International Federation of Action by Christians for the Abolition of Torture

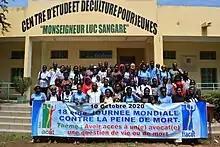
ACAT Mali event for the 18th World Day against the Death Penalty

Since 2012, FIACAT has been conducting a joint programme with ACAT members in Africa to contribute to the abolition of the death penalty on the African continent and to accompany the abolitionist dynamic that has been observed on the continent since the 1990s.